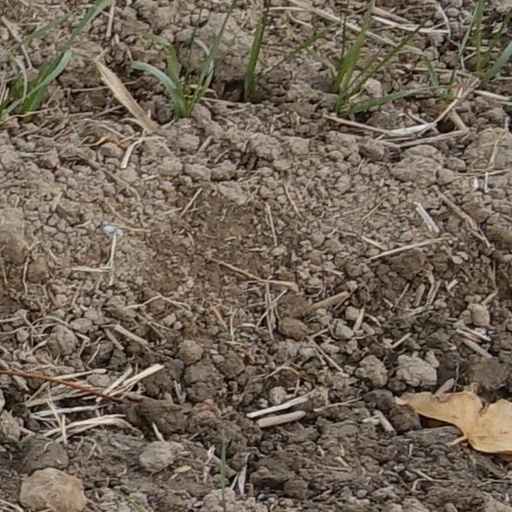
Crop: wheat